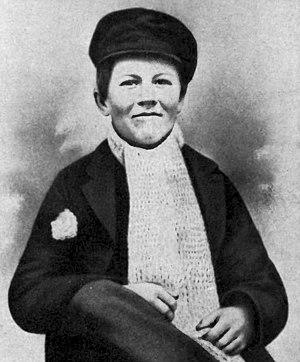
Thomas Alva Edison, né le 11 février 1847 à Milan dans l'Ohio et mort le 18 octobre 1931 à West Orange dans le New Jersey, est un inventeur, un scientifique et un industriel américain.